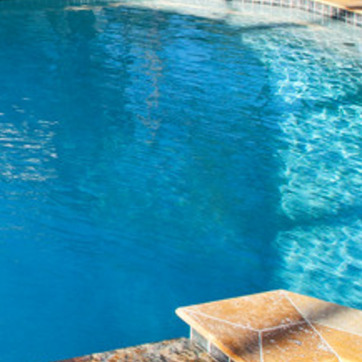
Material: water